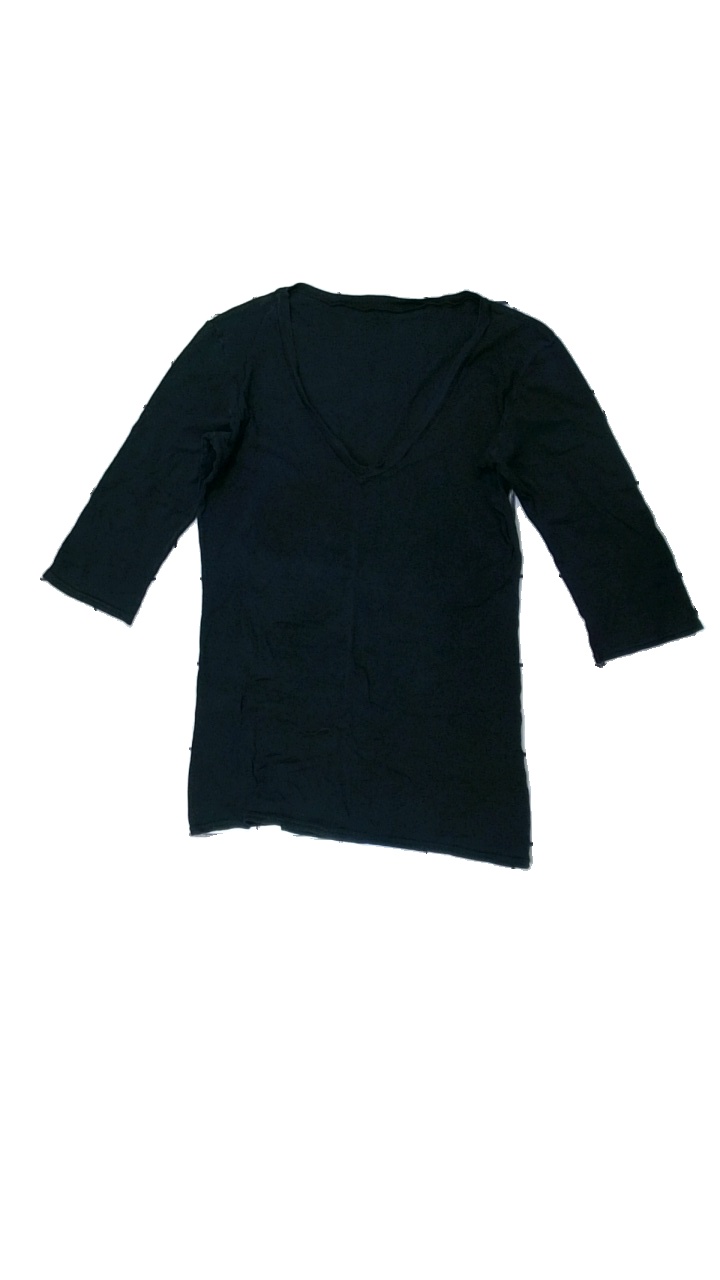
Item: Top (Ladies)
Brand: American Apparel
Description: svart tröja med trekvartsärmar, urtvättad, nopprig
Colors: Black
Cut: Regular
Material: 100% cotton
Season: All
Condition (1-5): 2
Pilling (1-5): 2
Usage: Export
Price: <50